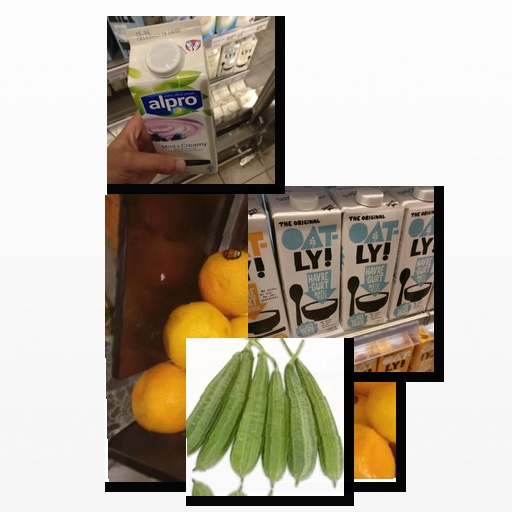
Food items: sponge_gourd, blueberry_soyghurt, oatghurt, satsuma